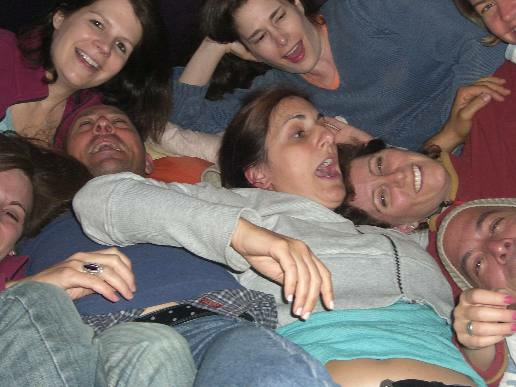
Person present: Yes